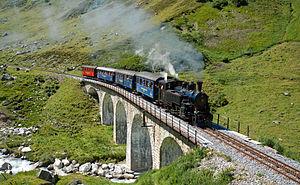
La ligne sommitale de la Furka est une ligne de chemin de fer à crémaillère suisse à voie métrique entre Realp et Oberwald via le tunnel de faîte du col de la Furka, exploitée par la Dampfbahn Furka-Bergstrecke AG. D'une longueur de presque 18 km, c'est la plus longue ligne non électrifiée du pays.